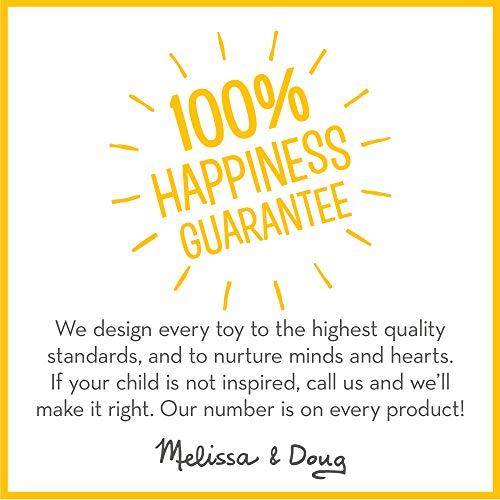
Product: Melissa & Doug Pug Dog (Lifelike Stuffed Animal, Great Gift for Girls and Boys - Best for 3, 4, 5 Year Olds and Up)
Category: Toys & Games | Stuffed Animals & Plush Toys | Stuffed Animals & Teddy Bears
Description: Great Gift for Ages 3 and Up: This pug stuffed animal is a delightful and cuddly gift for kids 3 years old and up; add the Melissa and Doug Examine and Treat Pet Vet Play Set to round out the hands-on play experience and to give kids an engaging option for screen-free fun.
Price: $26.99
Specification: ProductDimensions:17.1x12.1x7.4inches|ItemWeight:1.95pounds|ShippingWeight:1.95pounds(Viewshippingratesandpolicies)|DomesticShipping:ItemcanbeshippedwithinU.S.|InternationalShipping:ThisitemcanbeshippedtoselectcountriesoutsideoftheU.S.LearnMore|ShippingAdvisory:Thisitemmustbeshippedseparatelyfromotheritemsinyourorder.Additionalshippingchargeswillnotapply.|ASIN:B0007WJ1OW|Itemmodelnumber:2125|Manufacturerrecommendedage:36months-15years